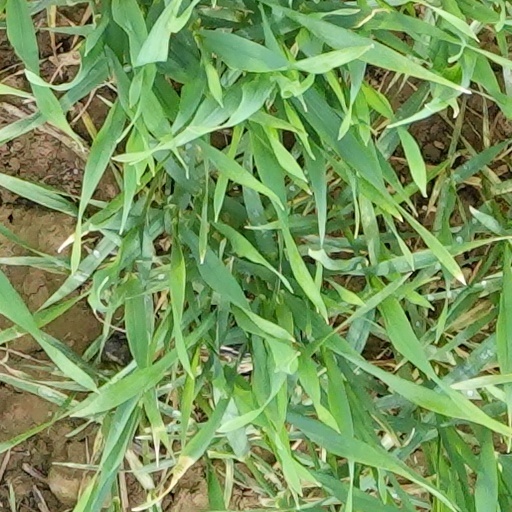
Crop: wheat